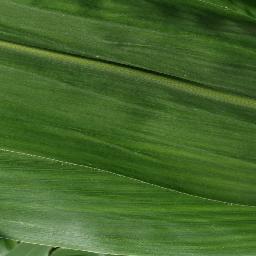
Label: Corn_(Maize)___Healthy